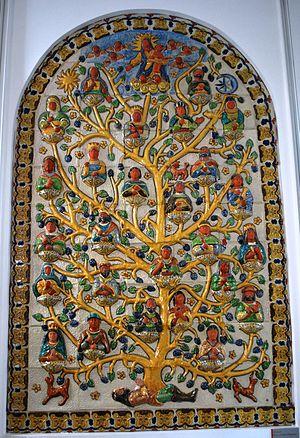
Gorky González Quiñones, né le 27 septembre 1939 à Morelia, dans l'état de Michoacán et décédé le 15 janvier 2017 à Guanajuato, dans l'état de Guanajuato, était un potier mexicain qui a remporté le Premio Nacional de Ciencias y Artes pour ses efforts de relance de la poterie mexicaine de majolique. Il a commencé dans les arts en suivant son père, le sculpteur Rodolfo González. Bien qu'il ait travaillé et étudié la céramique au Mexique et au Japon, il n'a pas travaillé avec la majolique jusqu'à ce qu'il reçoive deux pièces dans le cadre de son activité d'antiquaire. La technique avait presque disparu dans sa région et González Quiñones a appris à les fabriquer. Son atelier se trouvait à Guanajuato, avec une clientèle au Mexique et aux États-Unis.
L'histoire de la céramique au Mexique remonte à des milliers d'années avant la période précolombienne, lorsque les arts céramiques et l'artisanat de la poterie se développent avec les premières civilisations et cultures avancées de Mésoamérique. À une exception près, les marchandises préhispaniques ne sont pas émaillées, mais plutôt brunies et peintes avec des lamelles d'argile fine colorée. On ne connaît pas non plus le tour de potier ; les pièces sont façonnées par moulage, enroulement et d'autres méthodes.